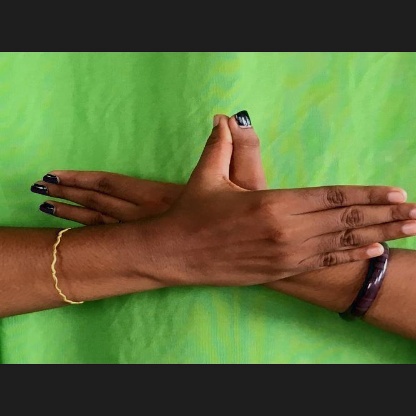
Mudra: Garuda